Callinectes sapidus

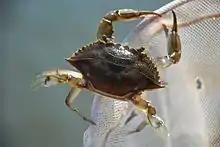
Blue crab escaping from a net (Core Banks, North Carolina)

Callinectes sapidus (from the Ancient Greek + , and the Latin ), commonly known as the blue crab, Atlantic blue crab, or, regionally, the Maryland blue crab, is a species of crab native to the waters of the western Atlantic Ocean and the Gulf of Mexico, and introduced internationally.